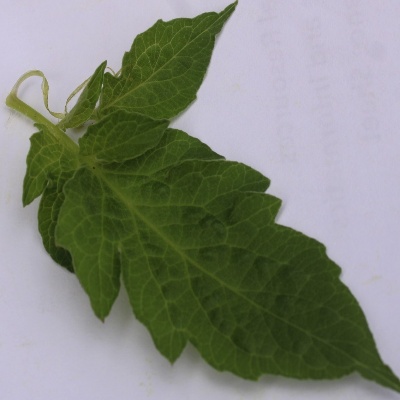
Crop: Tomato
Condition: healthy